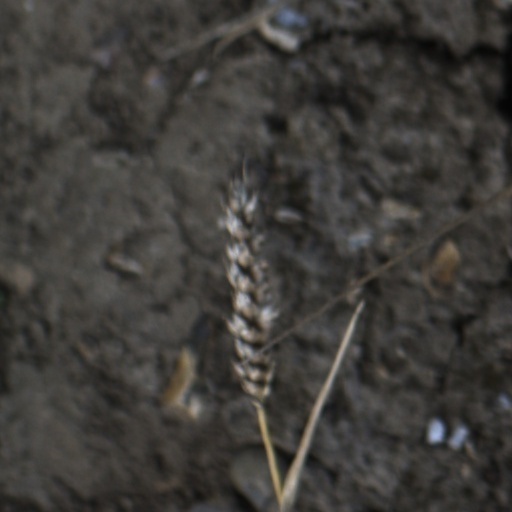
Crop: wheat